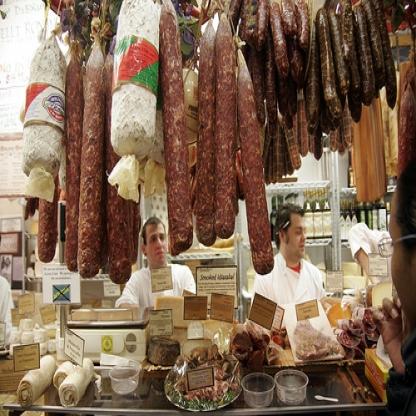
Scene: Indoor